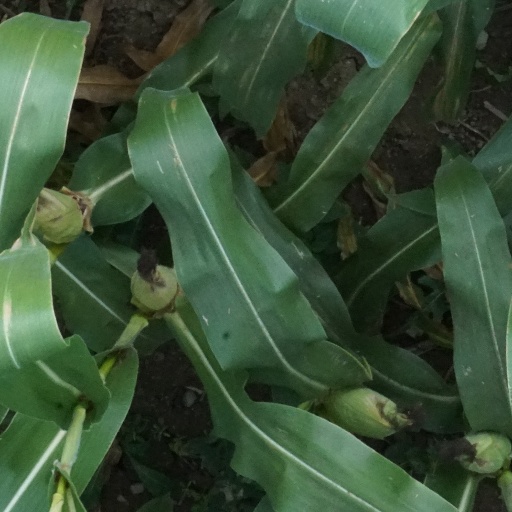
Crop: maize; corn